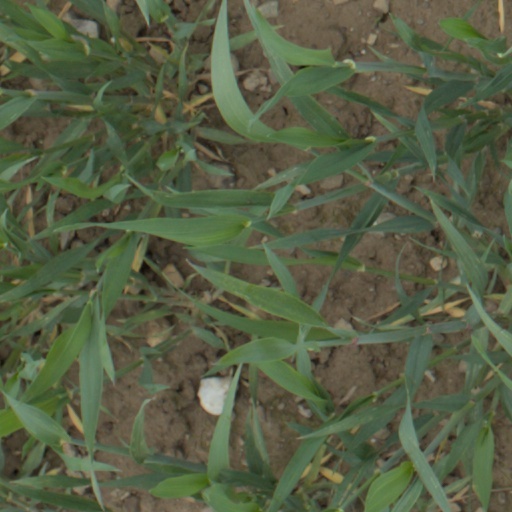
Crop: wheat